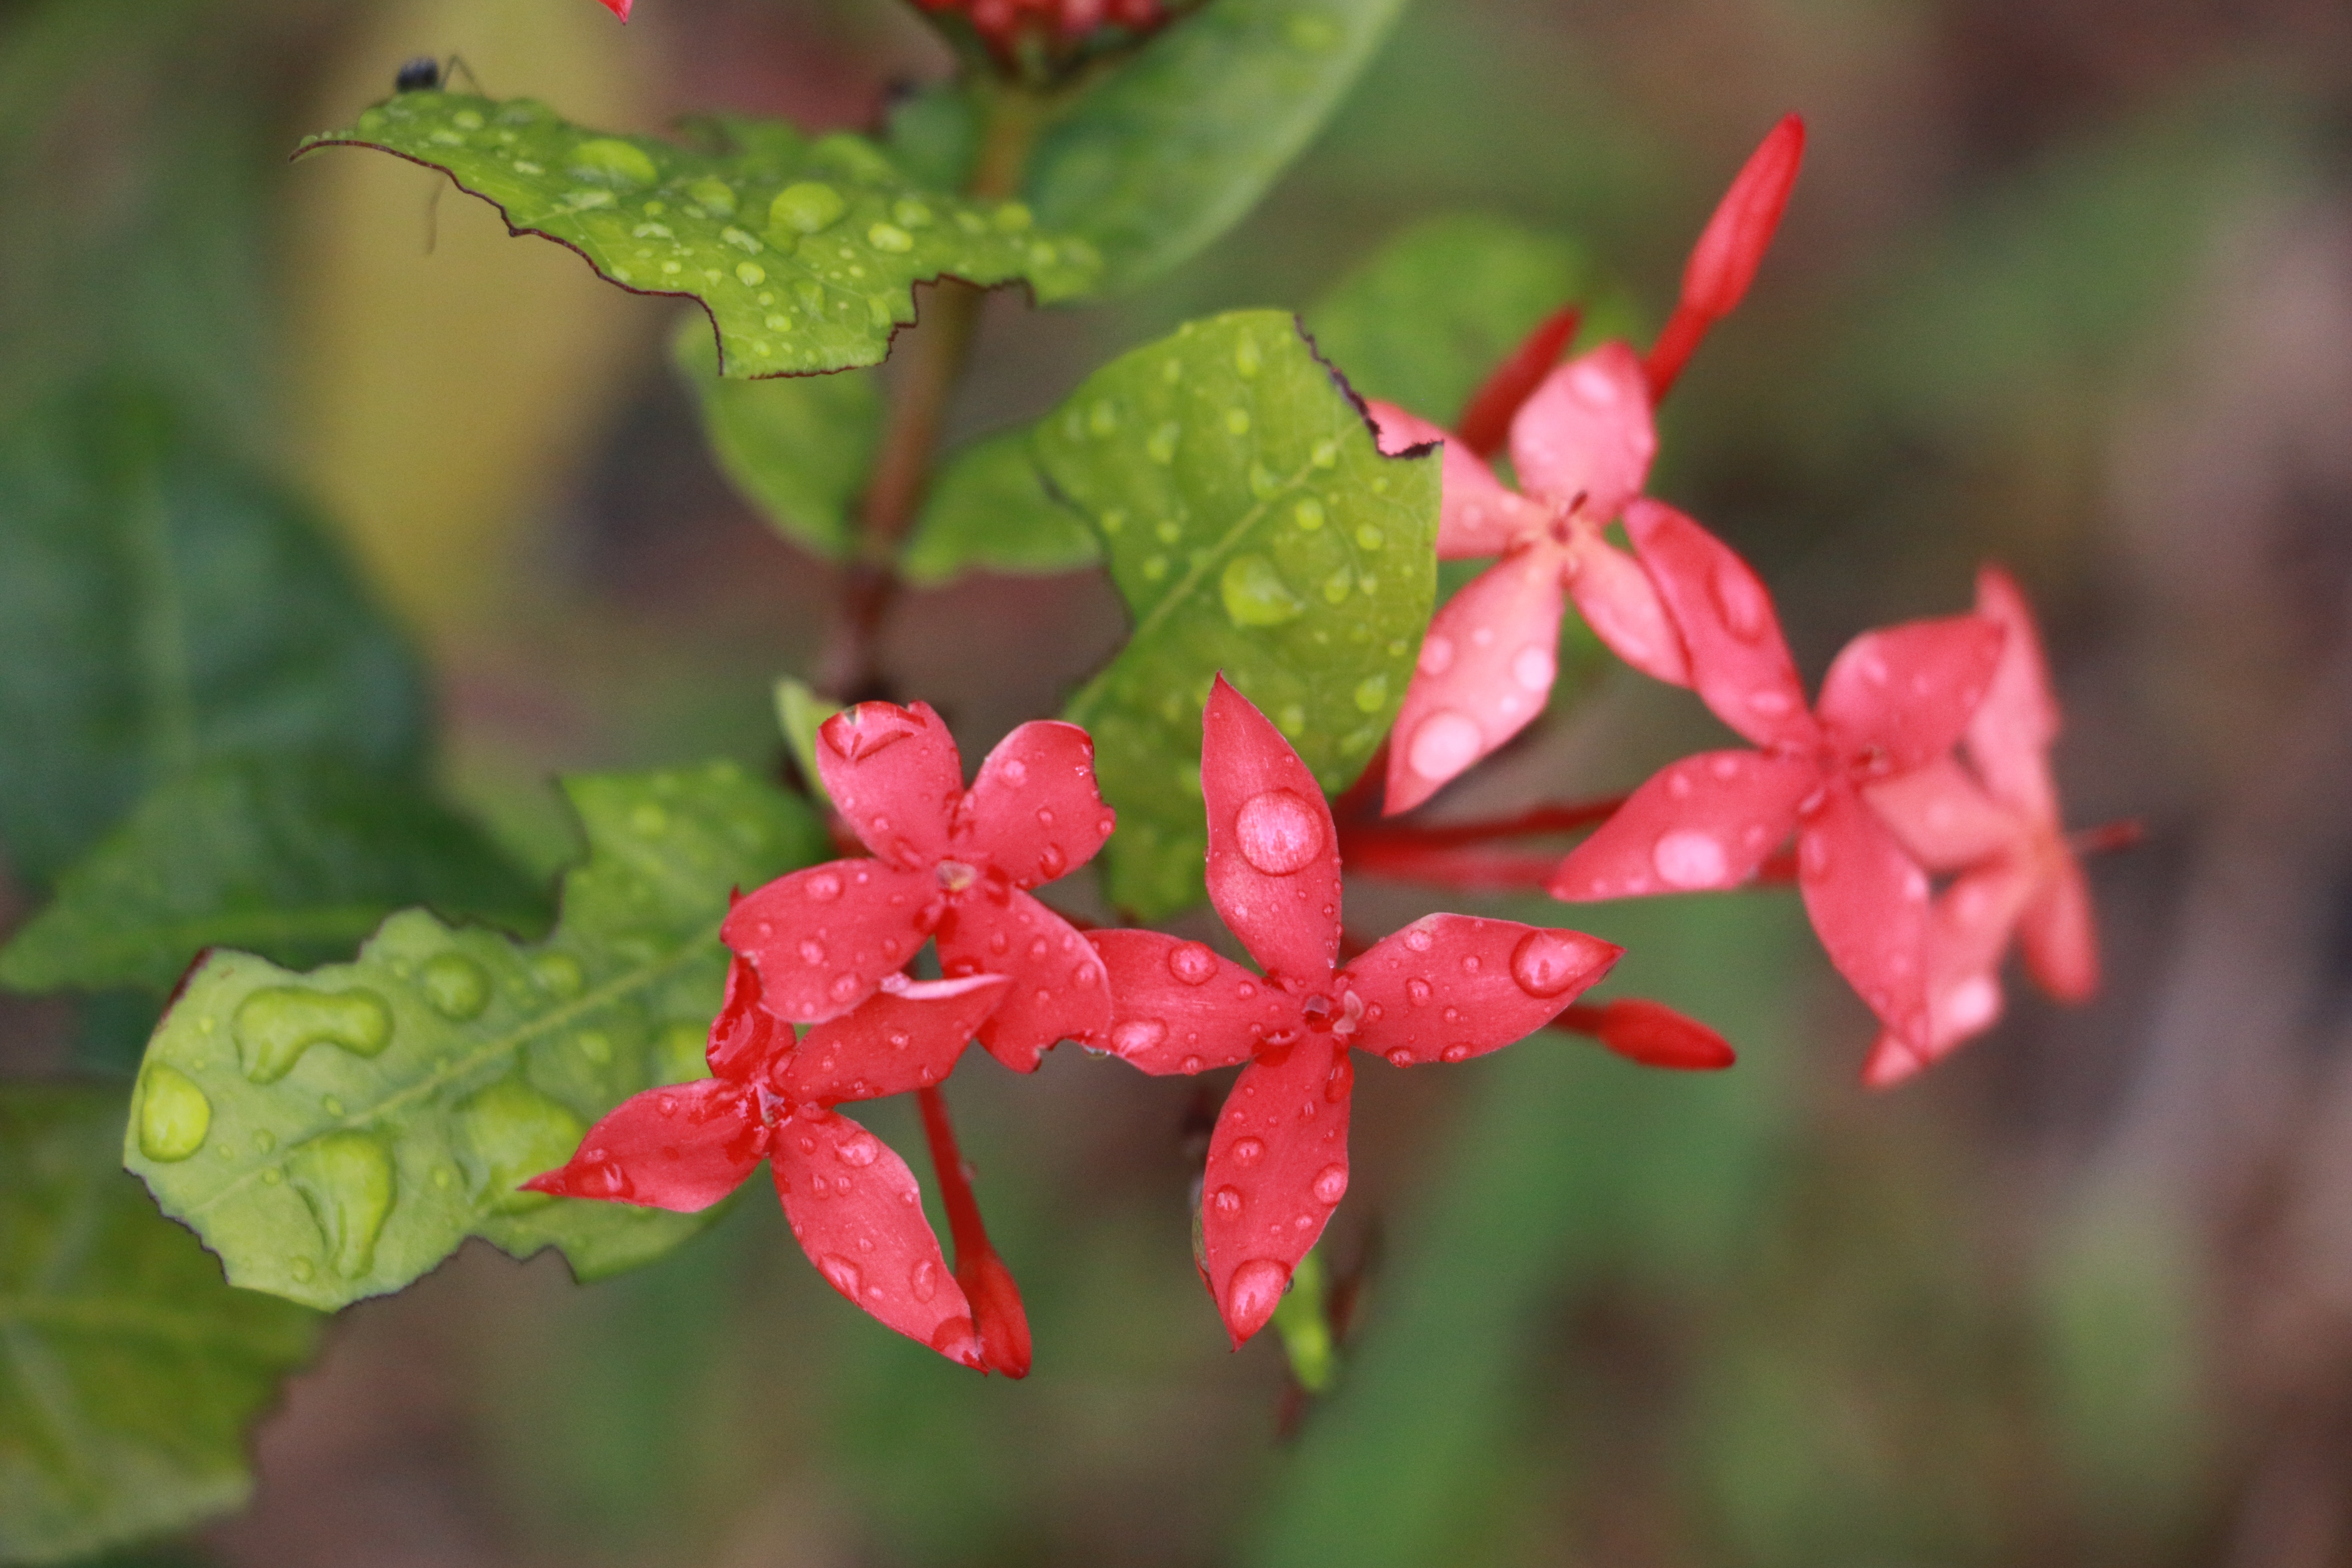
nature, blossom, plant, leaf, flower, petal, floral, red, herb, produce, autumn, botany, flora, wildflower, close up, shrub, ixora, macro photography, flowering plant, water drops, land plant